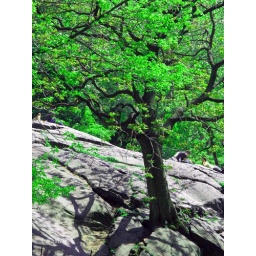
tree in rock central park